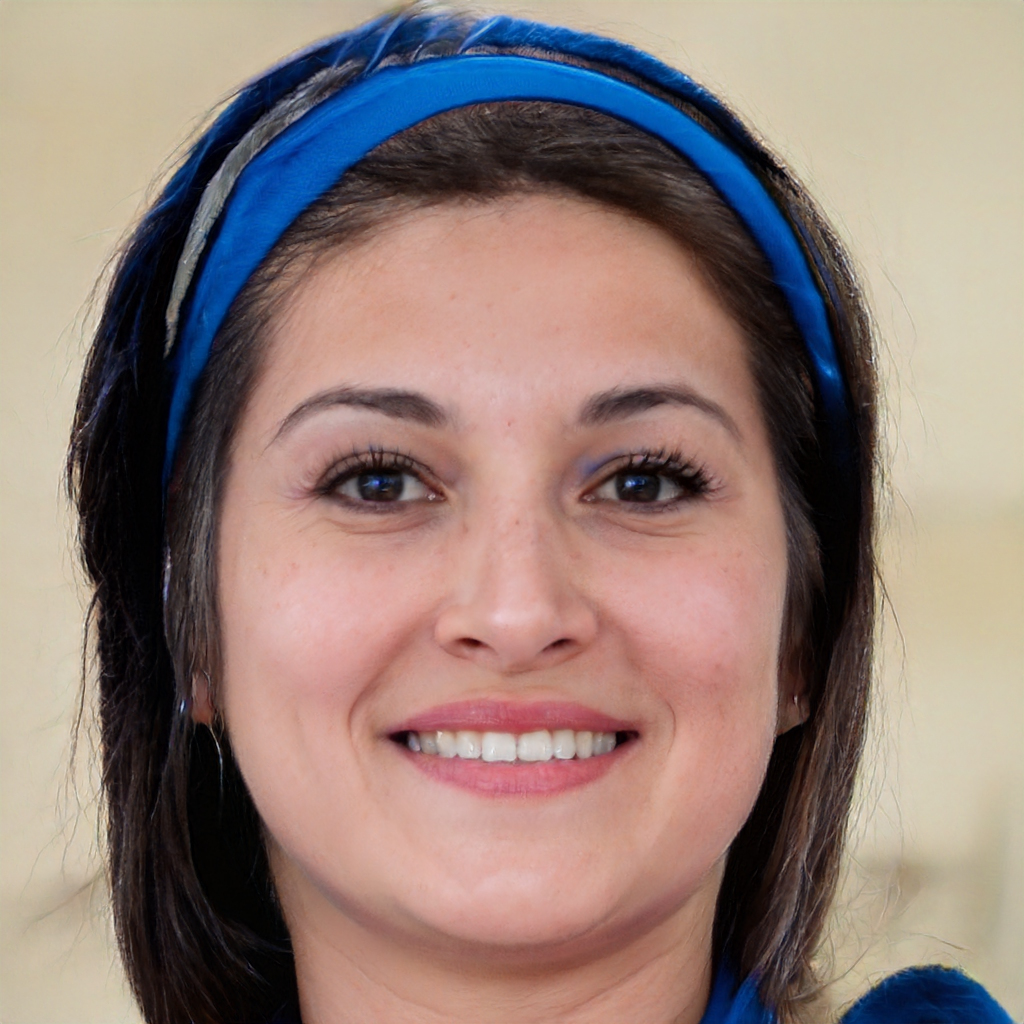
Gender: Female